Rob Verkerk

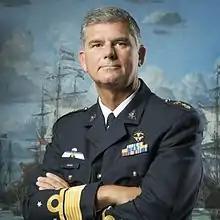
Rob Verkerk, Commander of the Royal Netherlands Navy

Lieutenant general Robert (Rob) Verkerk (born 17 April 1960, The Hague) is a retired officer of the Netherlands Marine Corps who served as the 4th Commander of the Naval Forces from 26 september 2014 untl his retirement on 22 september 2017. he was succeeded by Rob Kramer